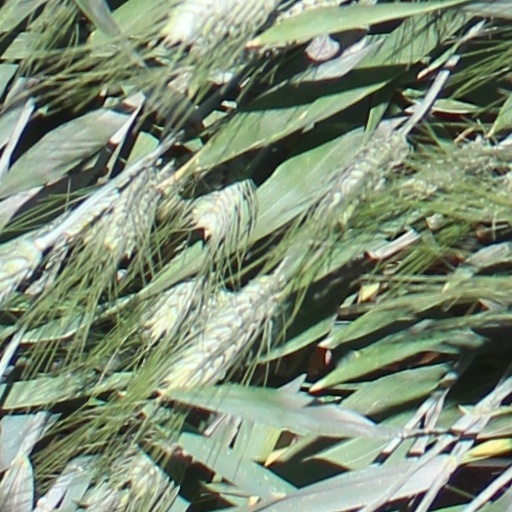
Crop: wheat